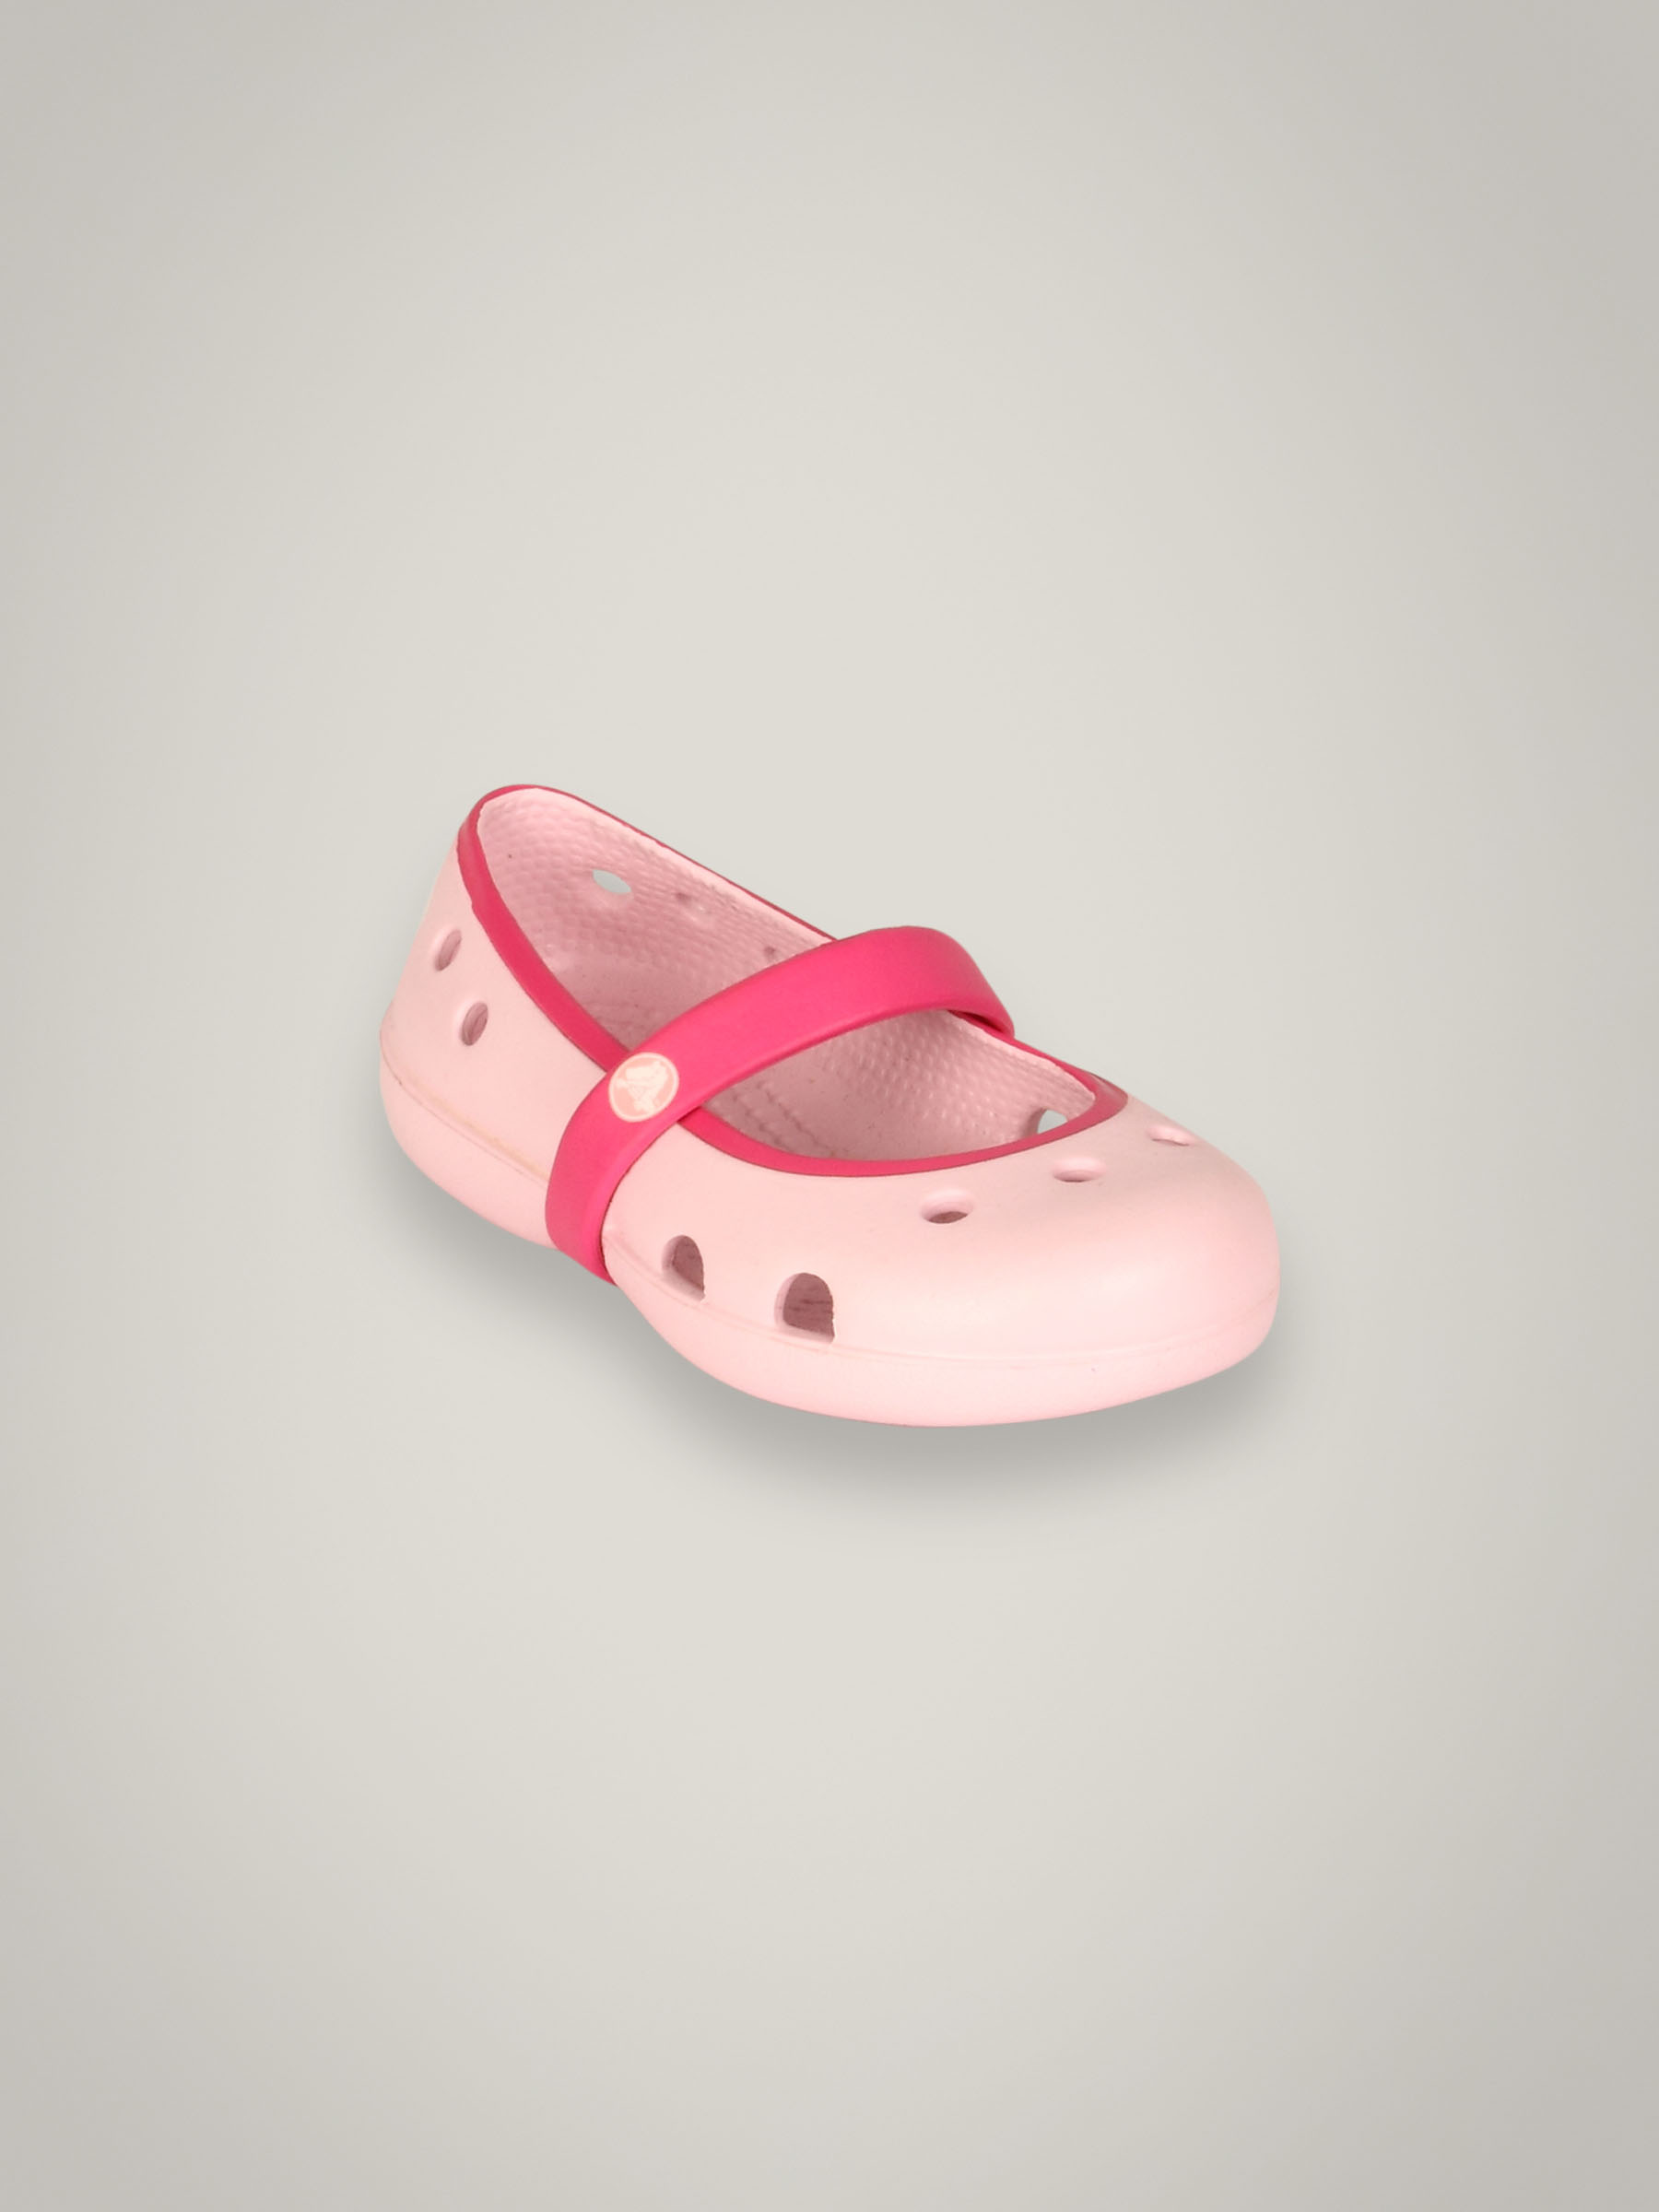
Crocs Kids Girl's Keeley Bubblegum Fuchsia Kidswear
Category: Footwear / Sandal / Sandals
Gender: Girls
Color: Pink
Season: Summer 2011
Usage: Casual